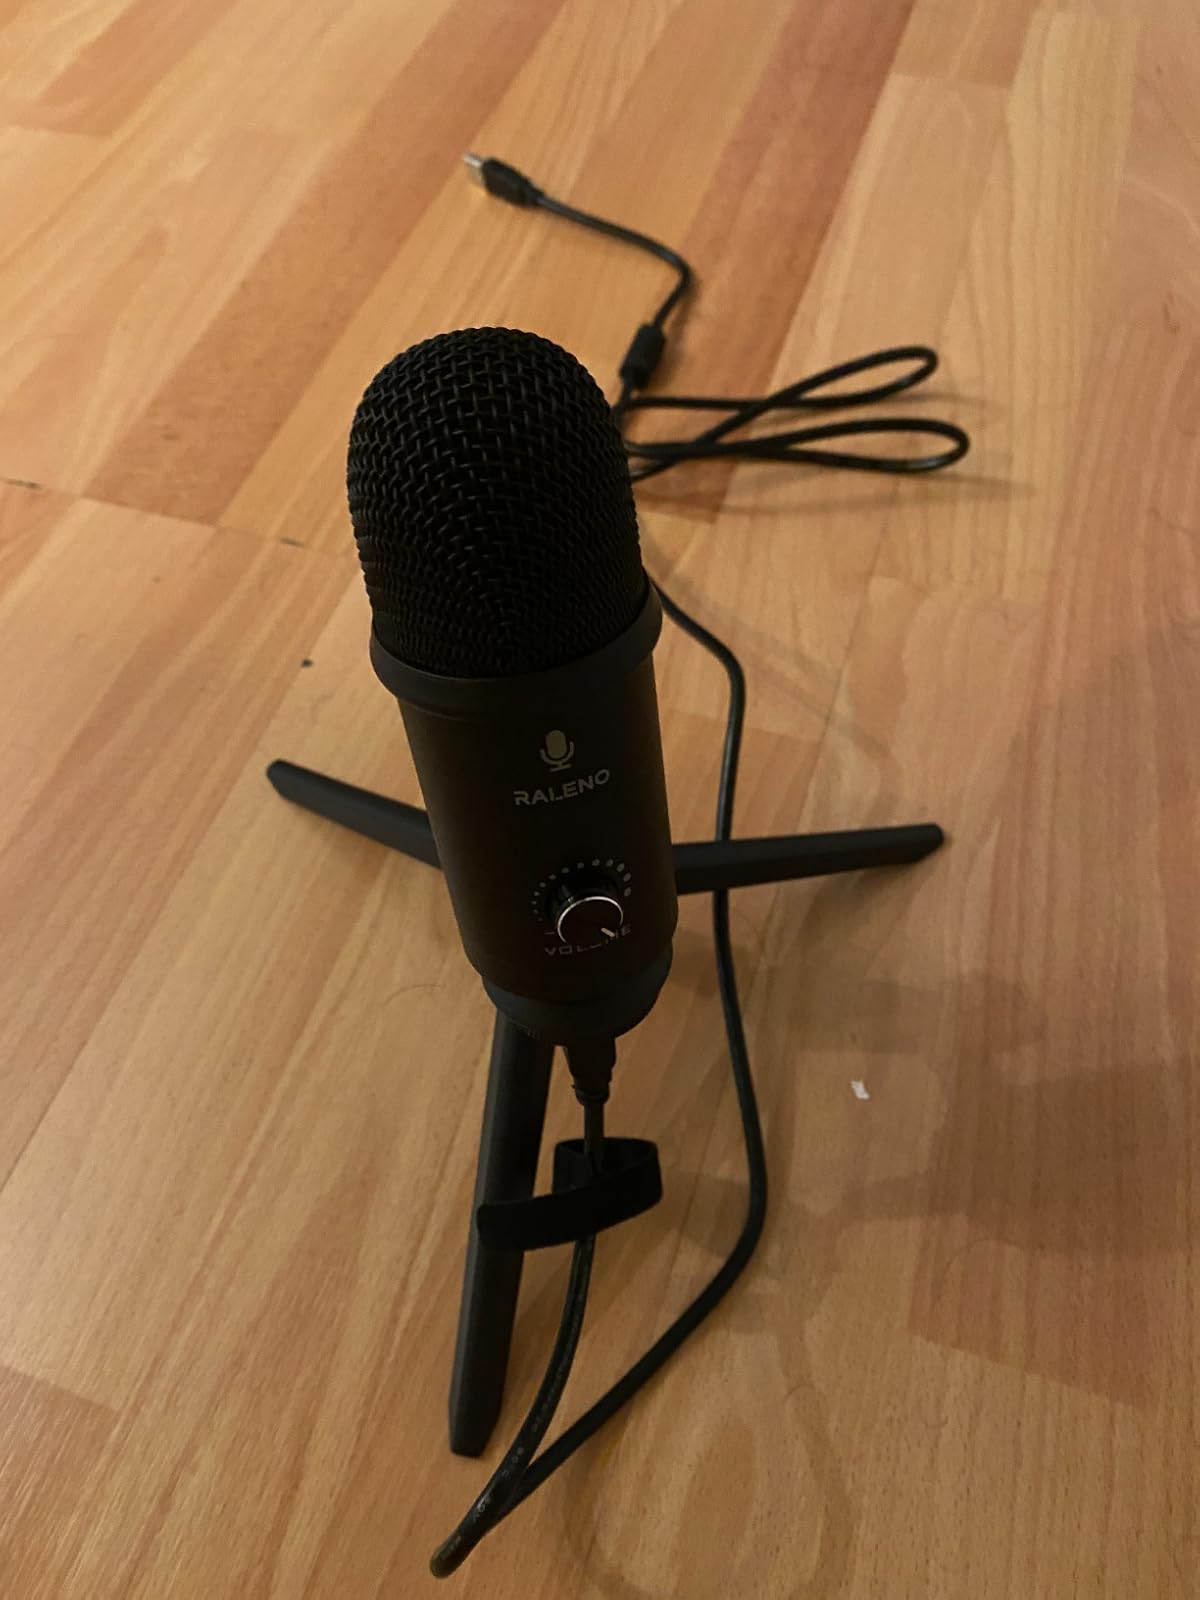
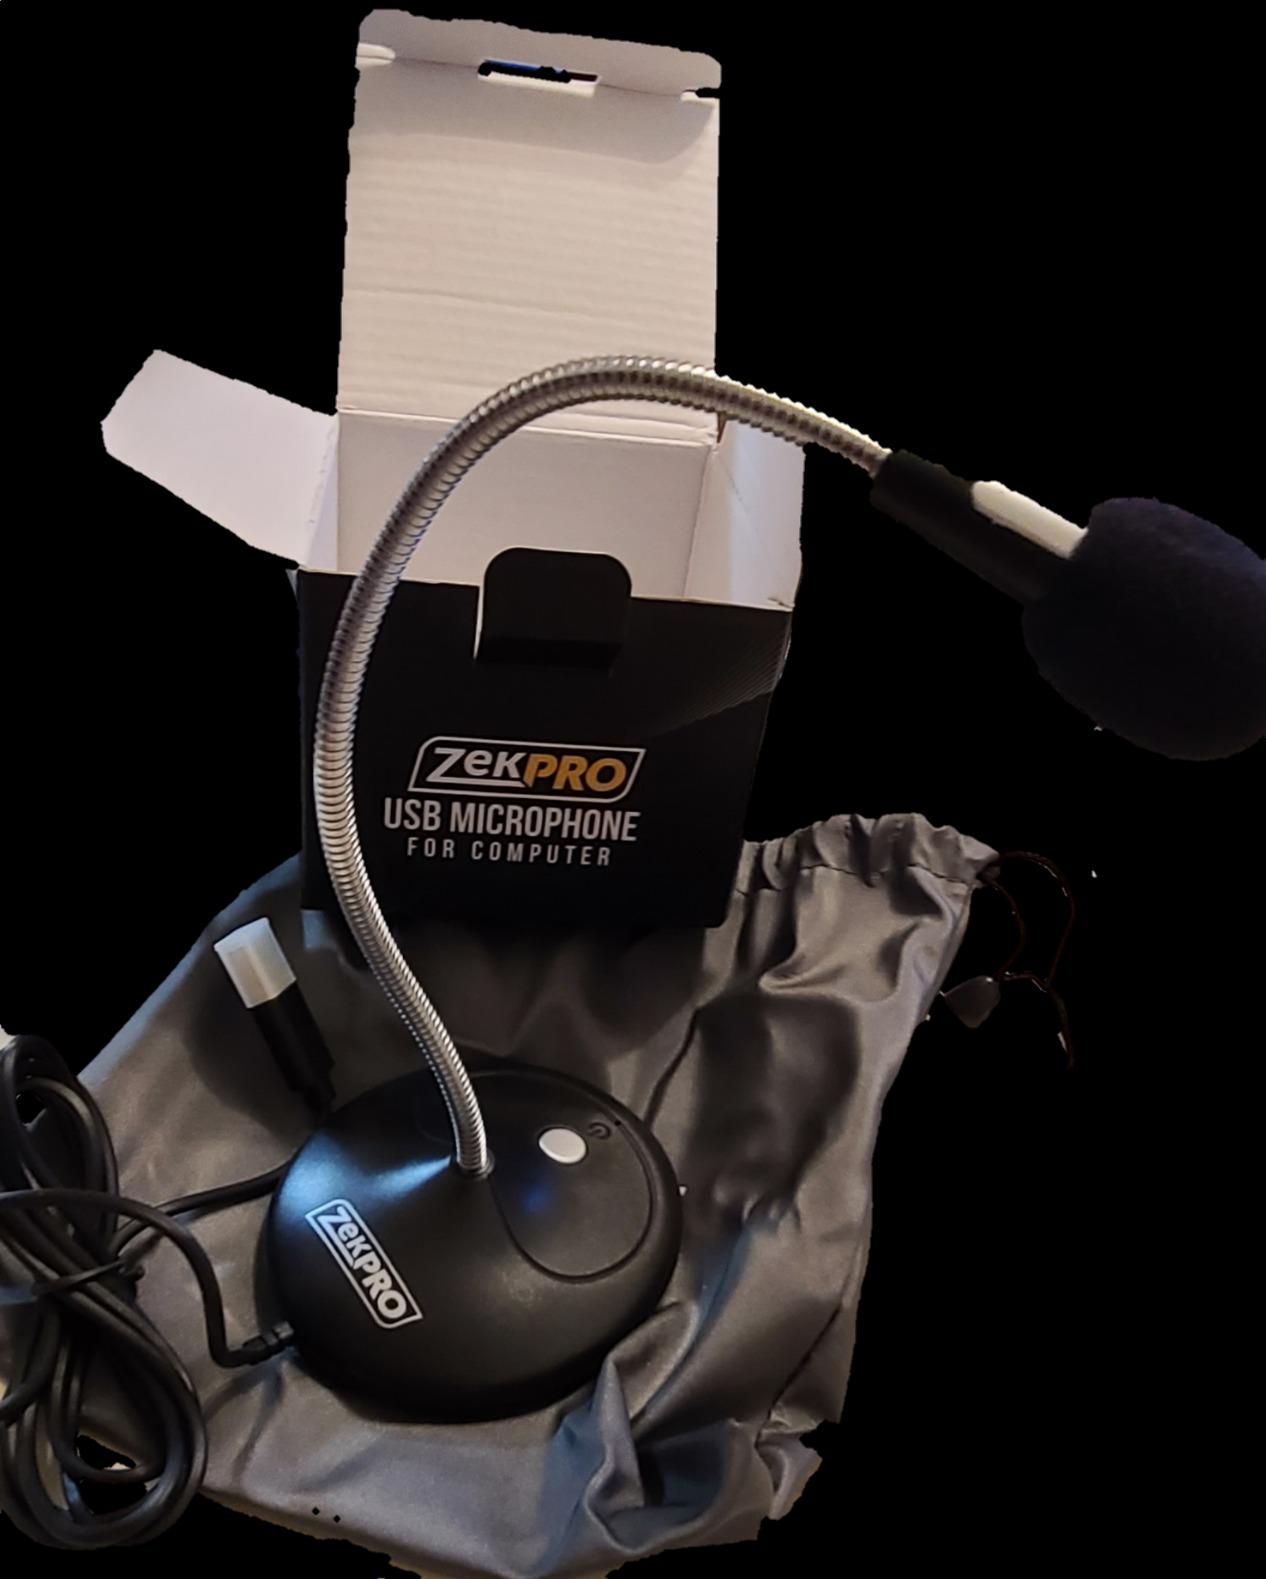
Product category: microphone
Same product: no